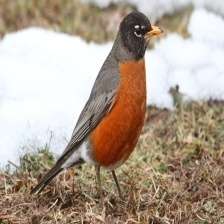
Species: AMERICAN ROBIN
Scientific name: TURDUS MIGRATORIUS
ImageNet parent category: robin